Thorsten Hohmann

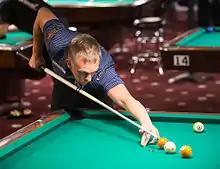

Thorsten Hohmann (born 14 July 1979 in Fulda, West Germany) is a German professional pool player, nicknamed "the Hitman." He is a three-time world champion, winning the WPA World Nine-ball Championship in 2003, and 2013, and winning the WPA World Straight Pool Championship in 2006.